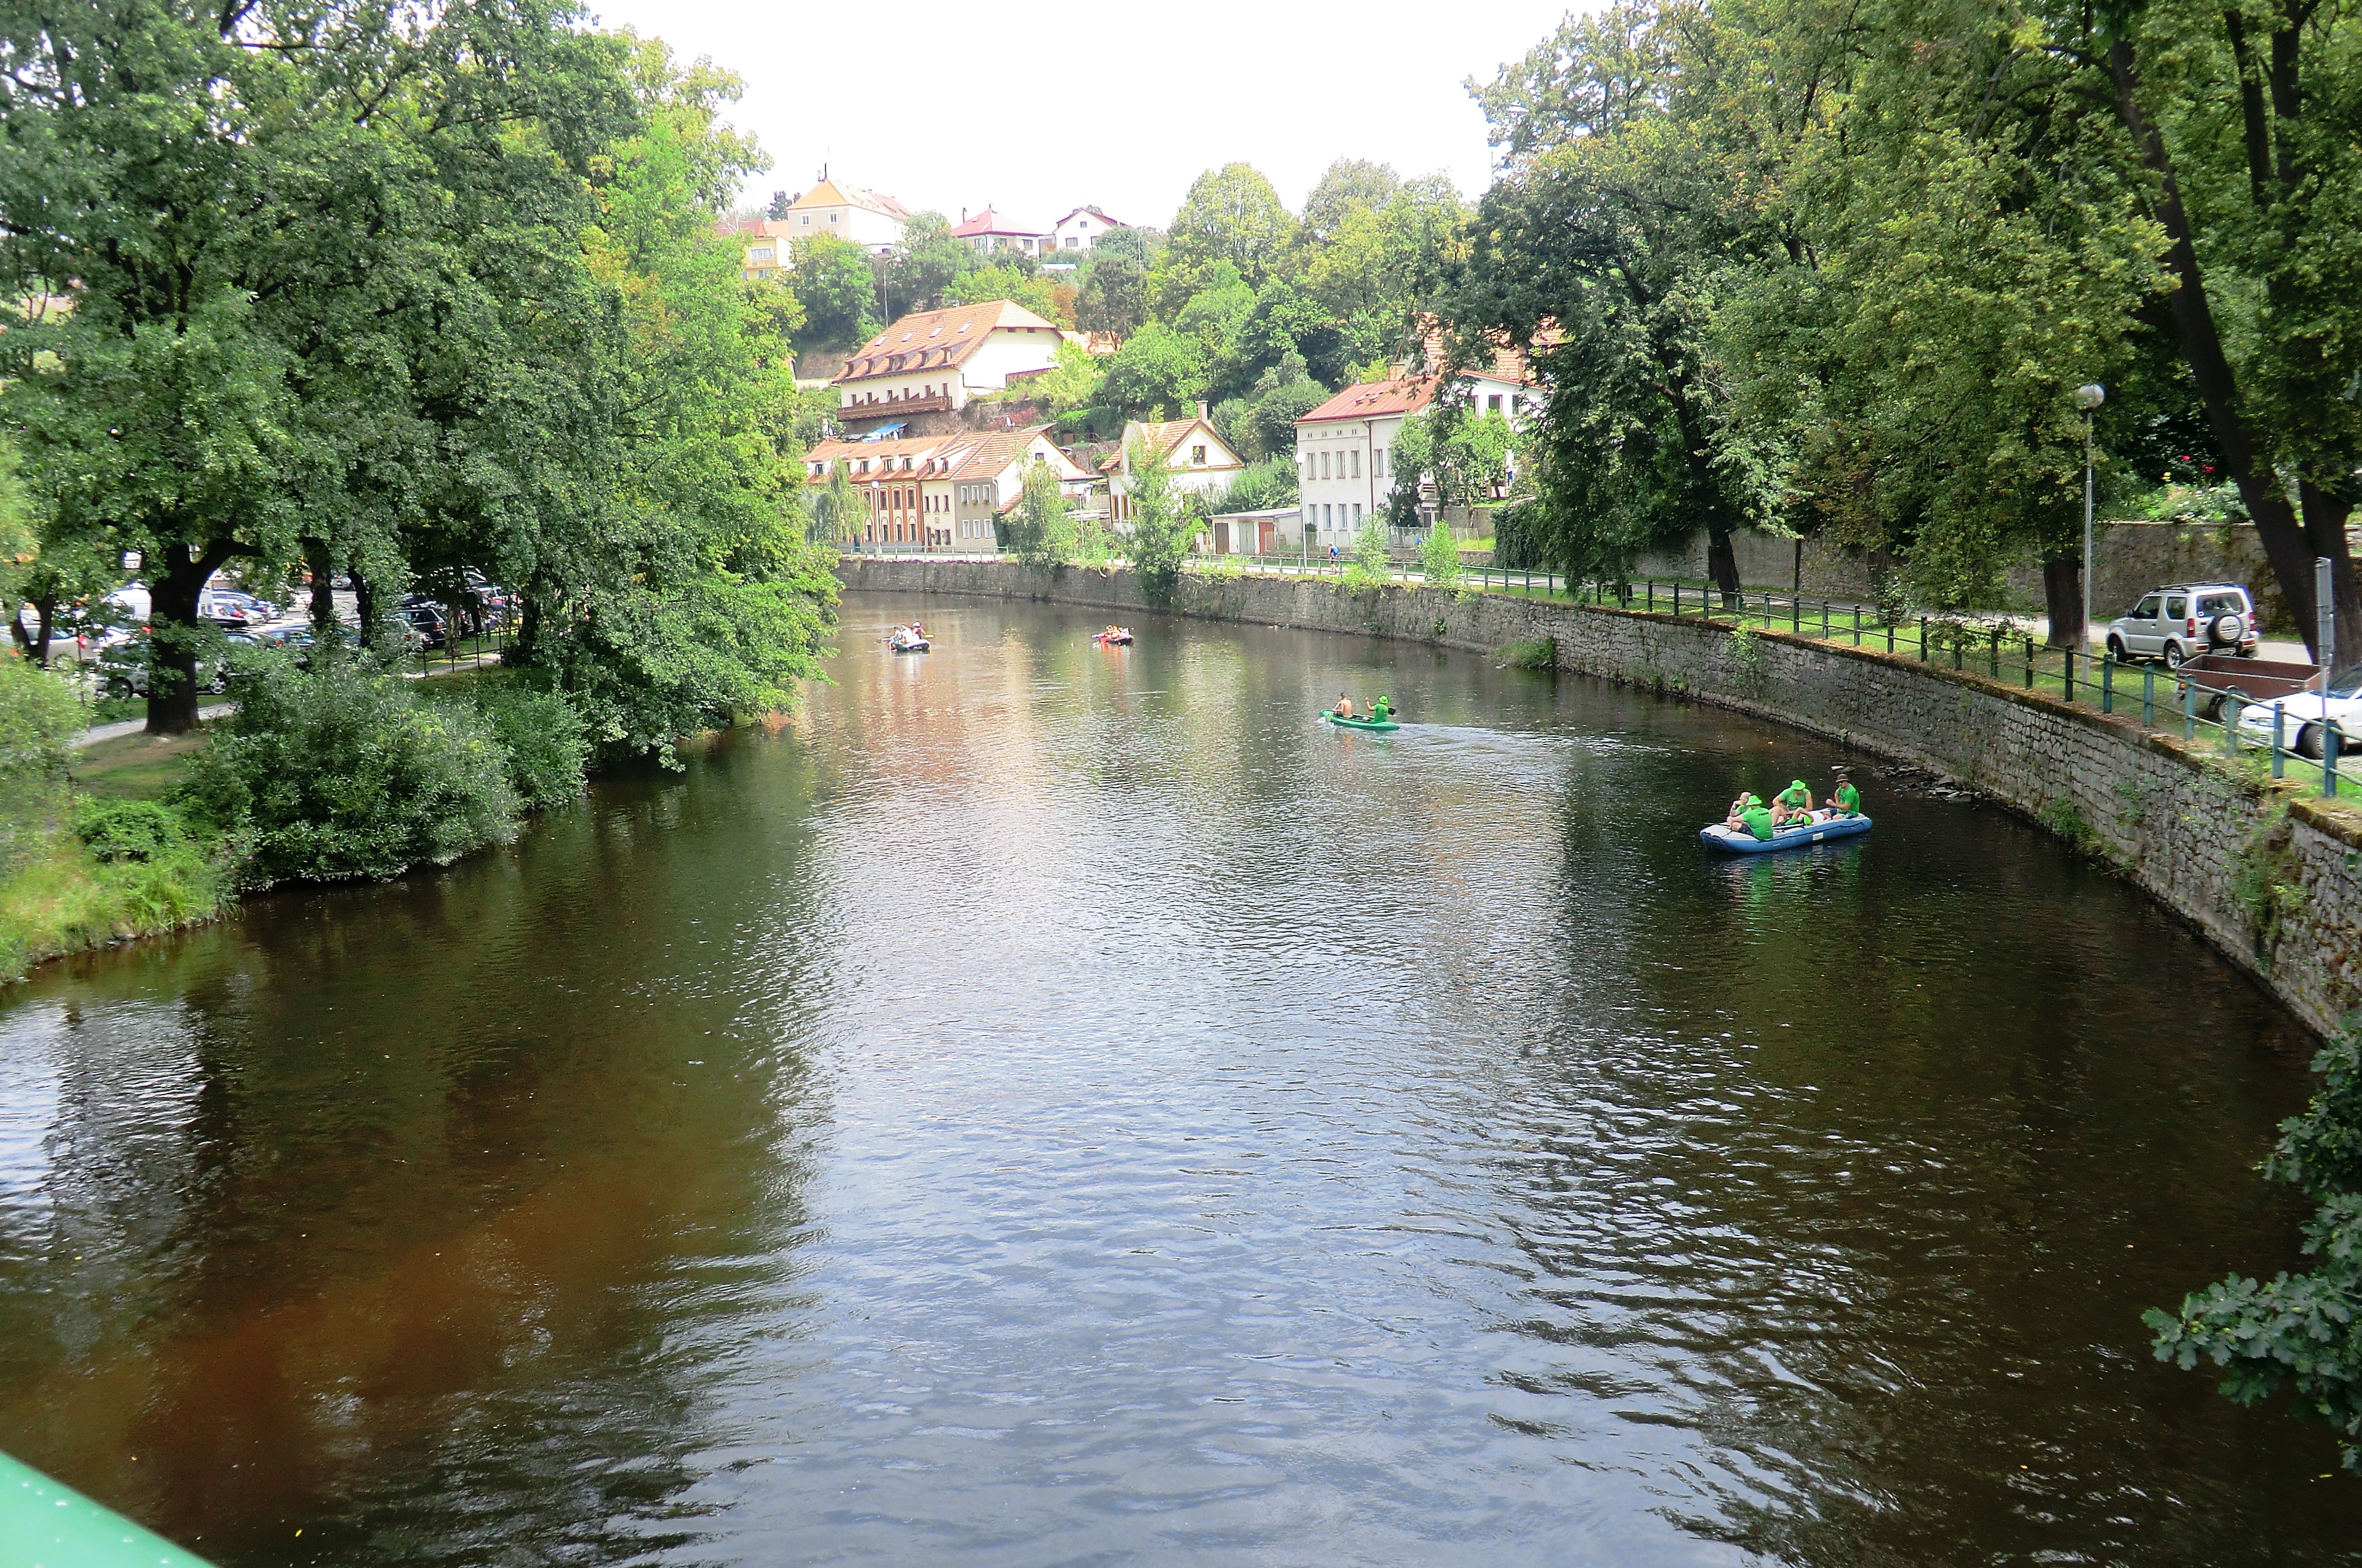
moldau, krumlov, canoeing, water, tourism, townscape, protected, unesco world heritage, waterway, canal, body of water, river, bank, reflection, water resources, tree, watercourse, pond, plant, riparian zone, bayou, recreation, channel, bridge, reservoir, wetland